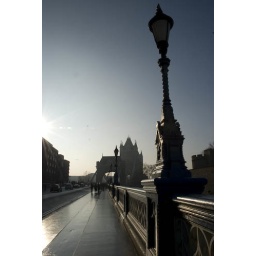
On tower bridge in last December.